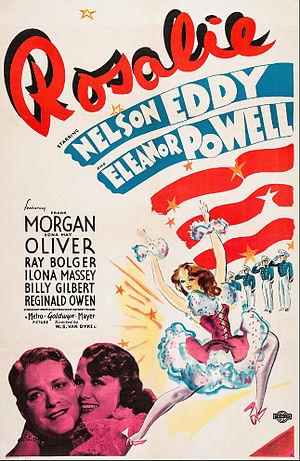
W. S. Van Dyke ou Woodbridge Strong Van Dyke II est un réalisateur américain, né le 21 mars 1889 à San Diego, en Californie, et mort par suicide le 5 février 1943 à Brentwood, en Californie. Il est parfois surnommé « One shoot Woody », littéralement « Woody-une-seule-prise ».
Rosalie est un film musical américain de W. S. Van Dyke, sorti en 1937.